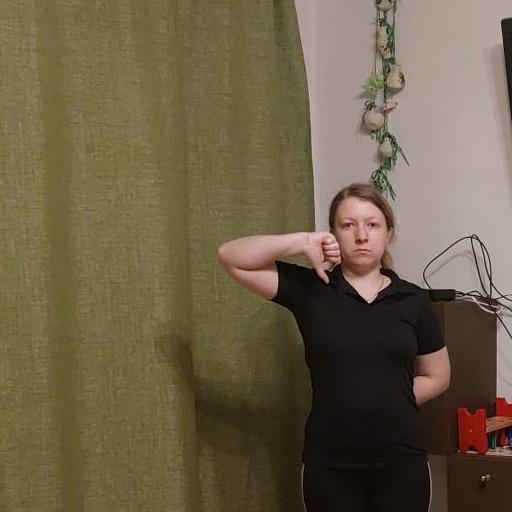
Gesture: dislike